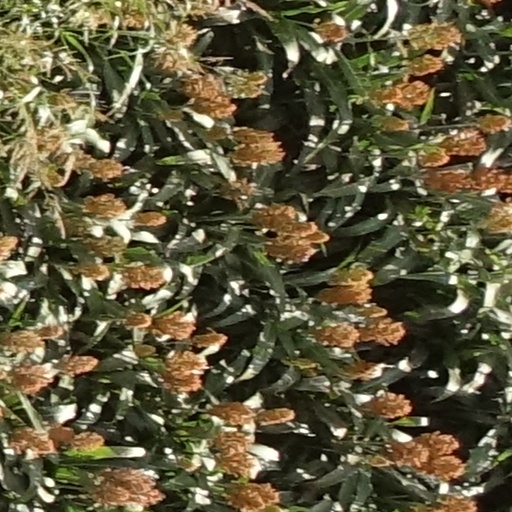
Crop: sorghum